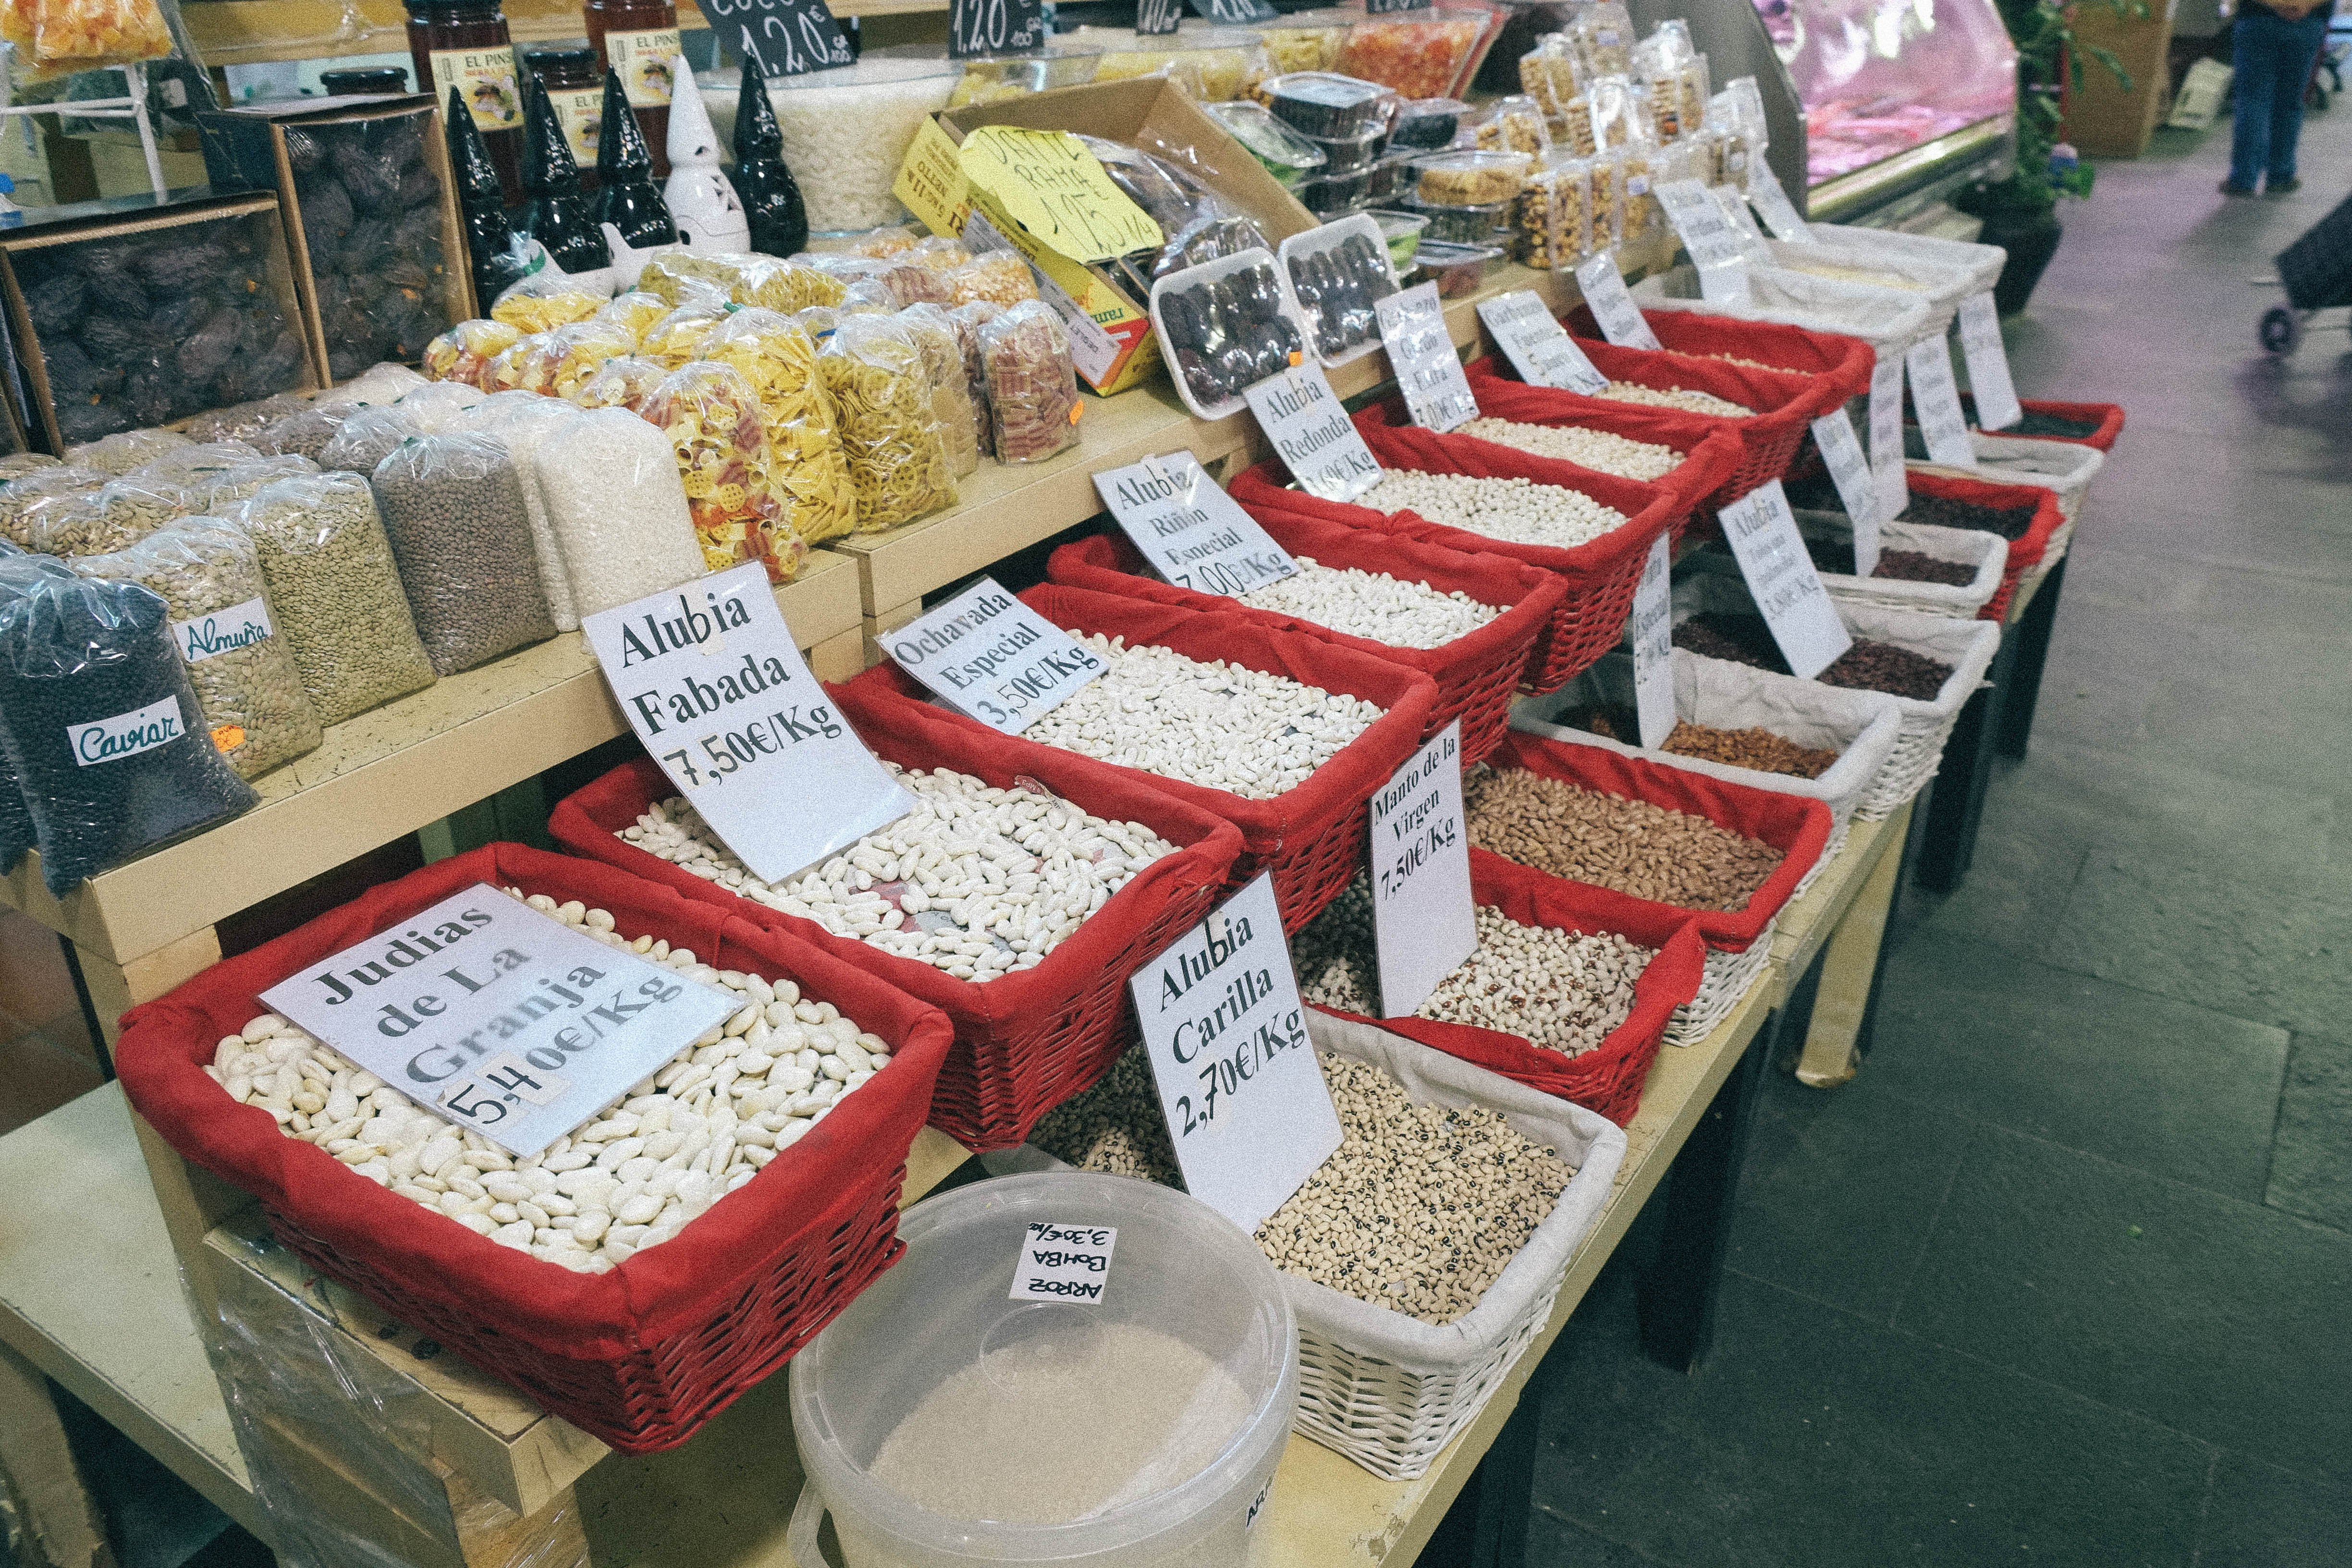
city, meal, bazaar, market, public space, aisle, sevilla, andalusia, triana